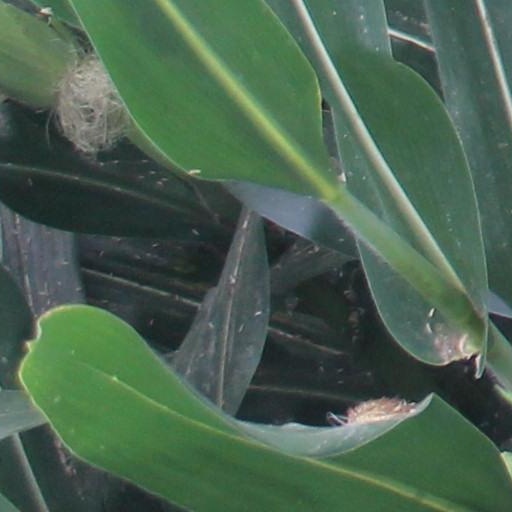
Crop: maize; corn